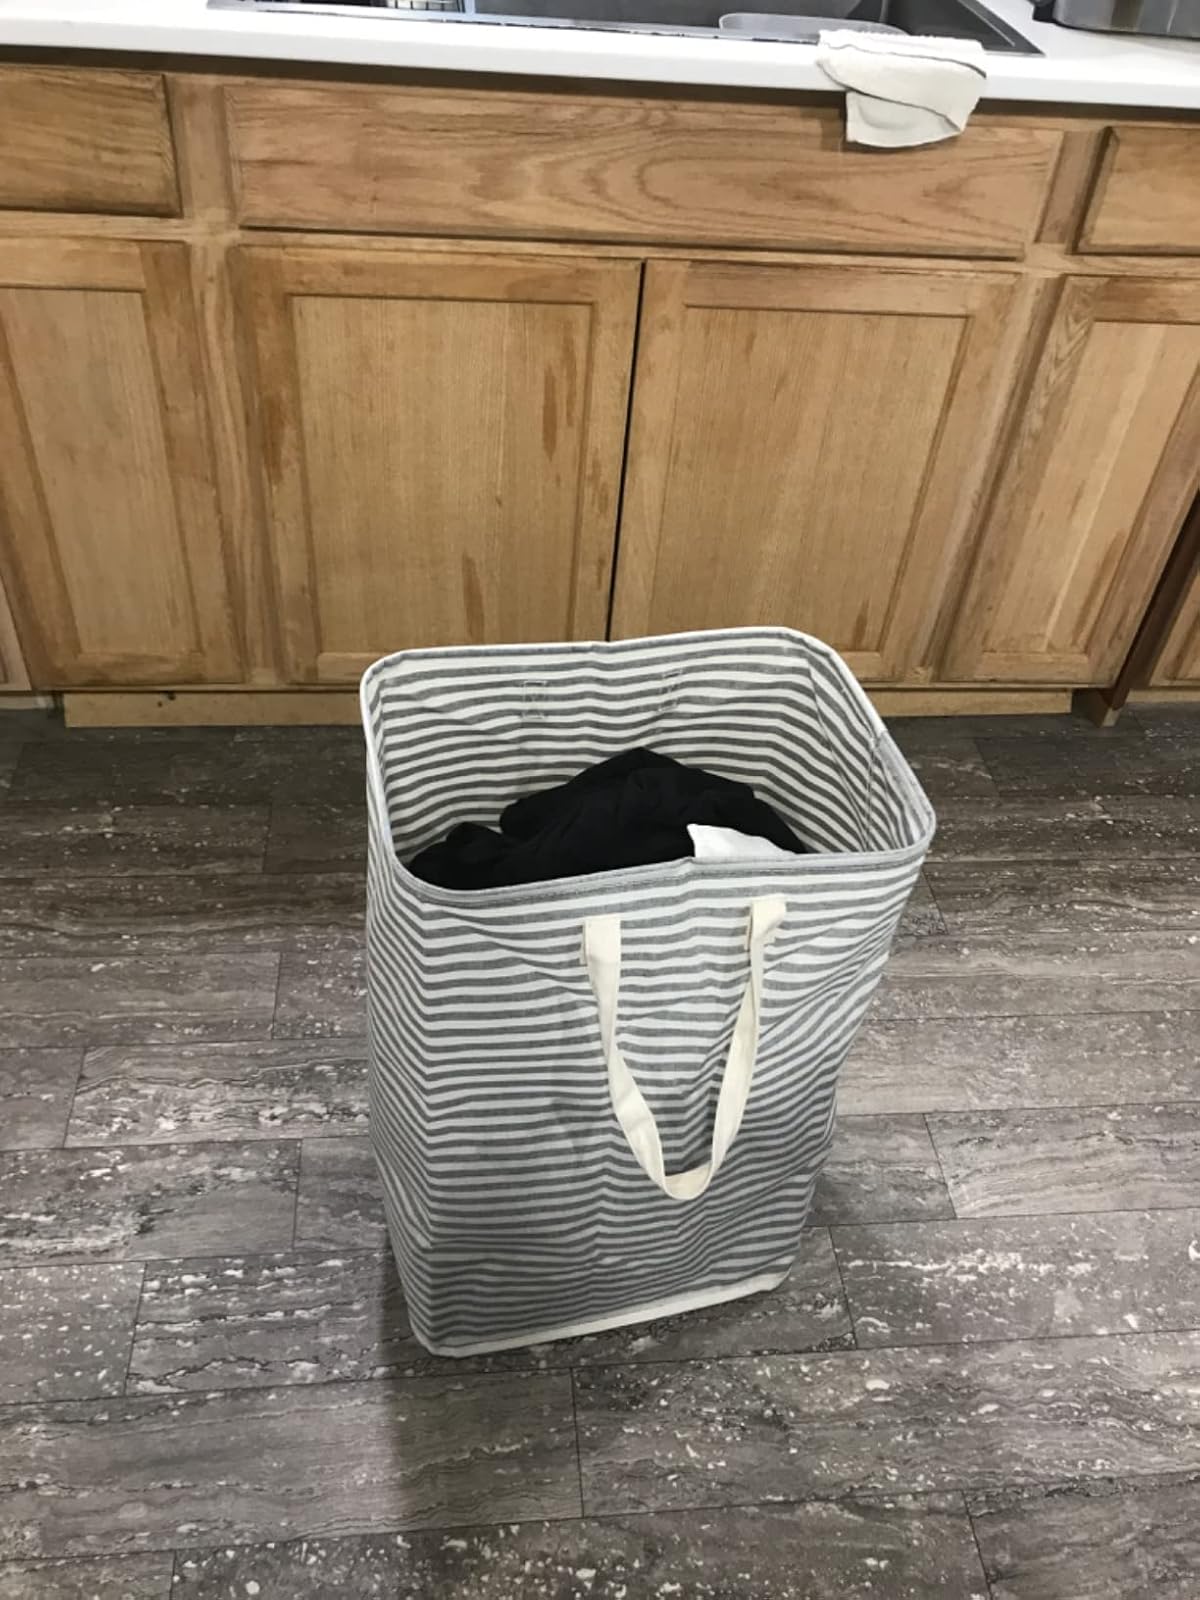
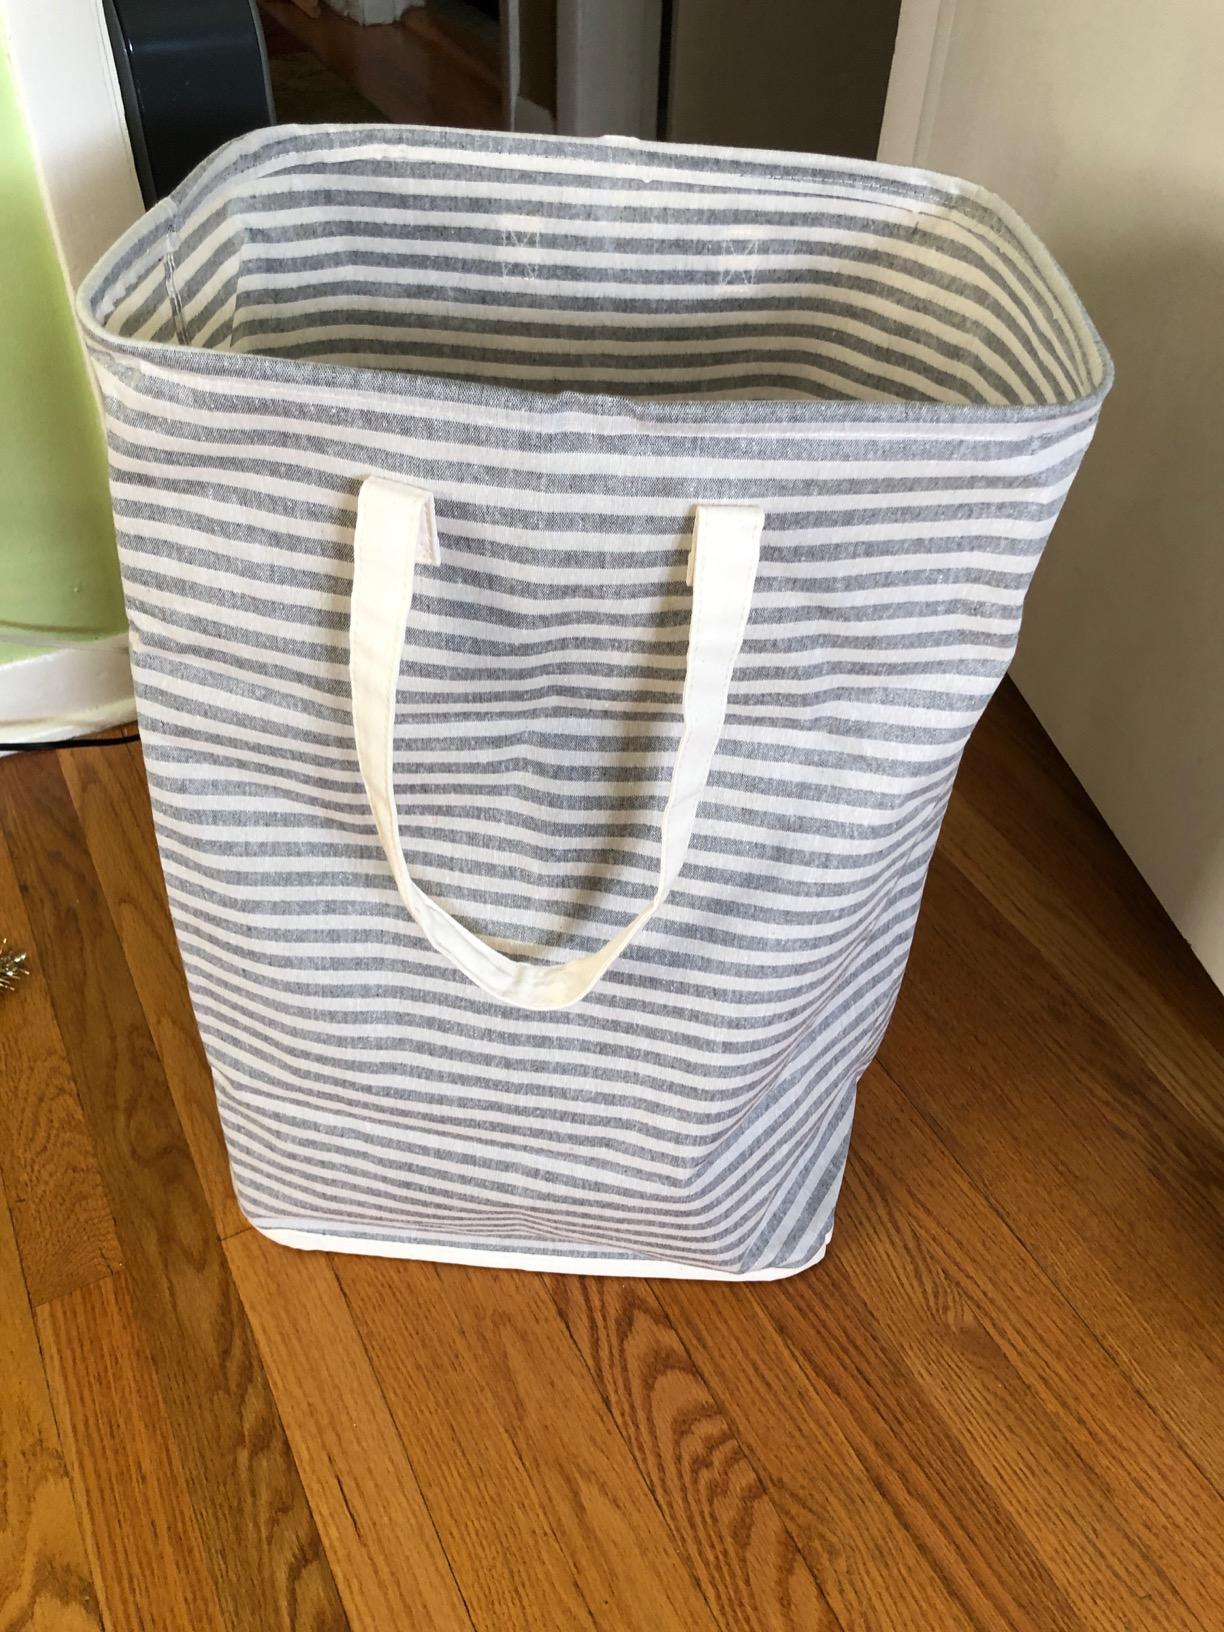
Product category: items_hamper
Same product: yes